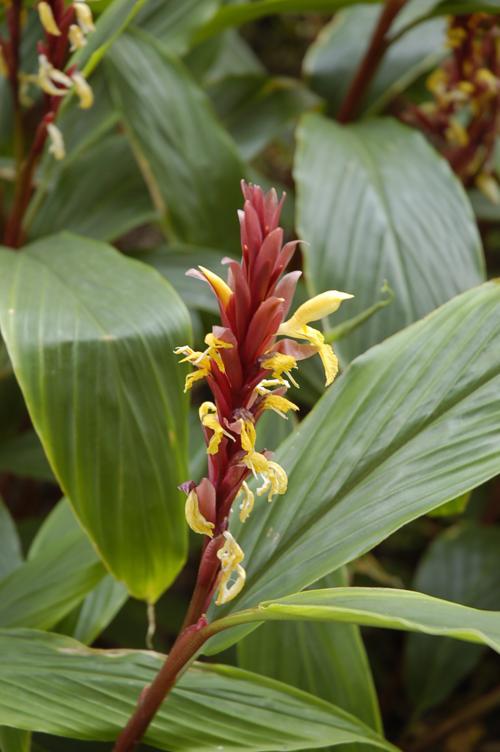
Label: cautleya spicata